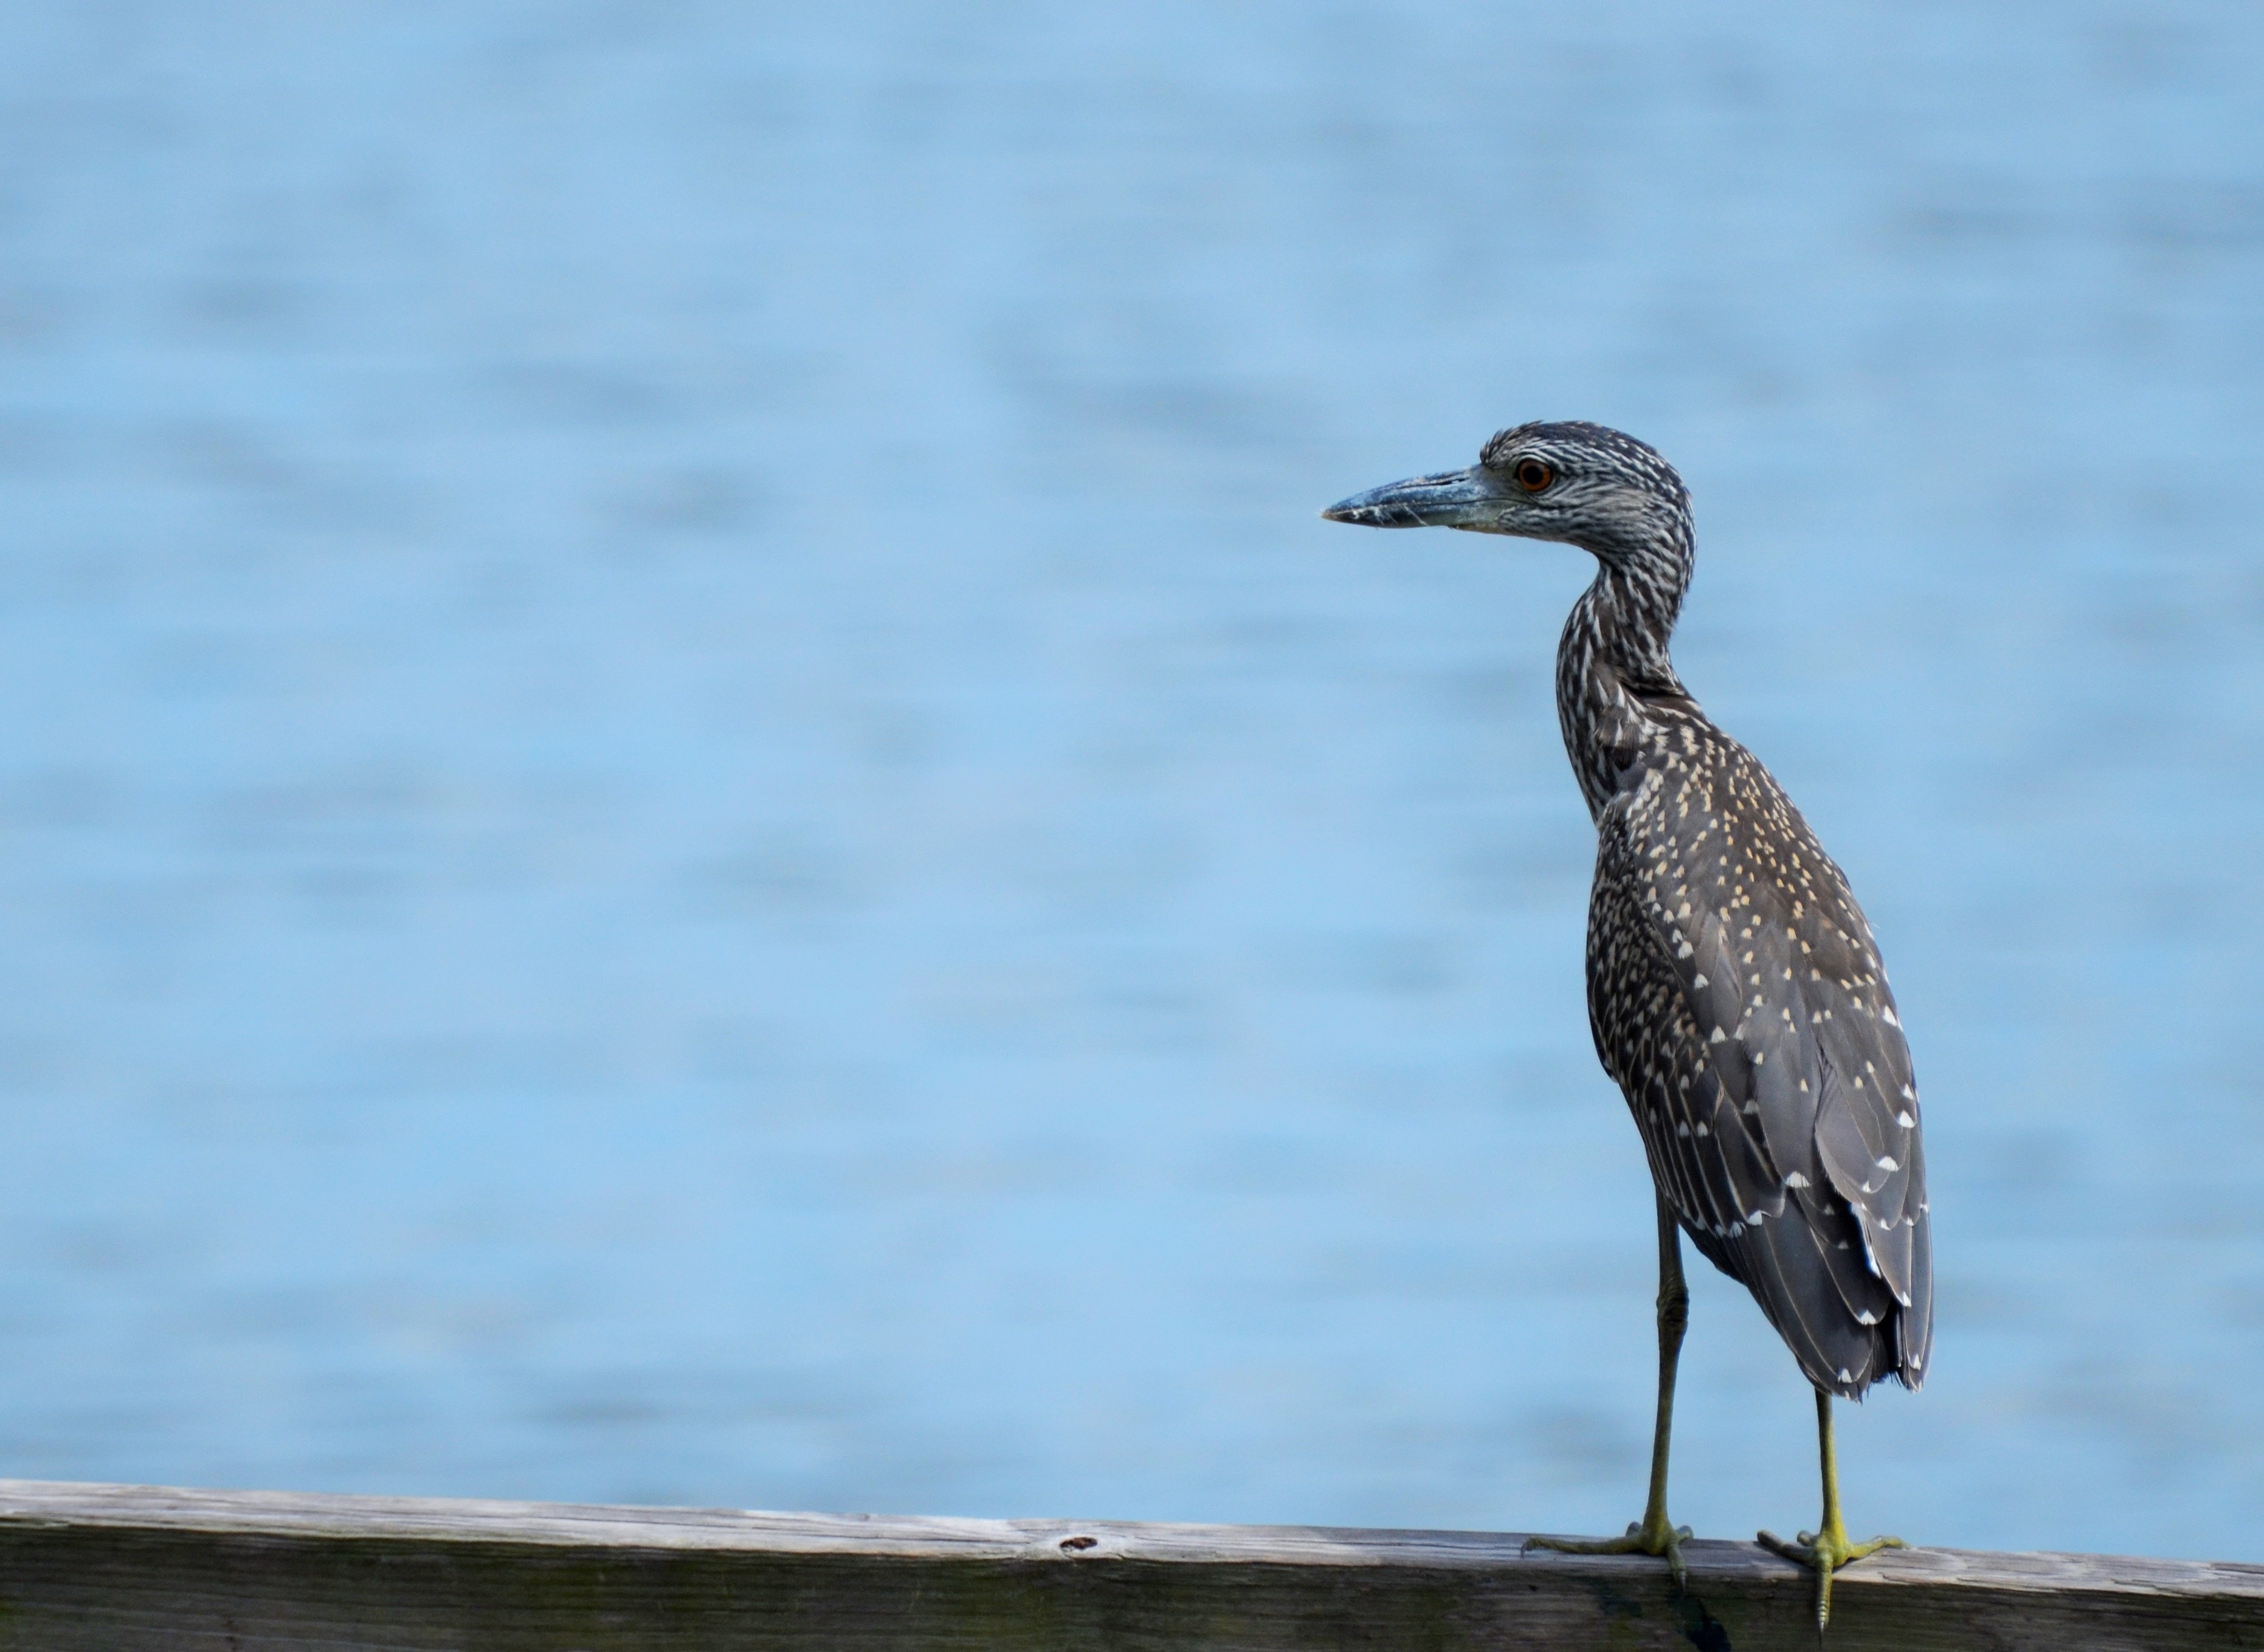
sea, nature, ocean, bird, animal, wildlife, beak, fauna, sea bird, ornithology, feathers, vertebrate, shorebird, bird flight